List of esports games

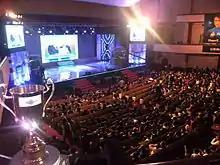
The 2011 GSL championship at BlizzCon.

After its release in 2010, "StarCraft II" competitions gradually replaced the prior "Brood War" competitions. For example, "StarCraft II" has replaced the original game in the WCG, and the initially "Brood War"-focused Proleague mixed "StarCraft II" into their competitions, before finally phasing out "Brood War" entirely. Initially, disagreements between Blizzard and Kespa prevented many players in Korea from moving to "StarCraft II", but conditions improved, and were ultimately resolved by 2012.